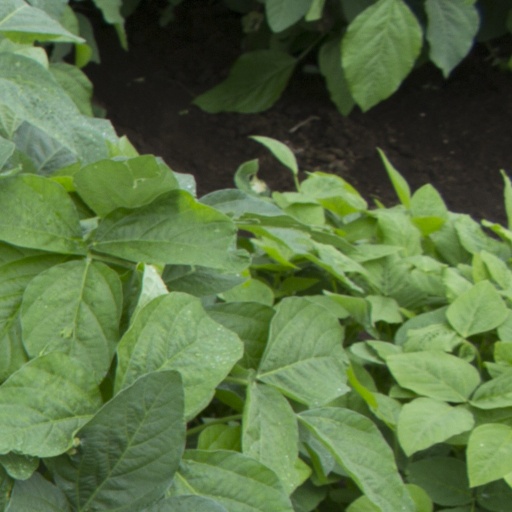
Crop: soybean